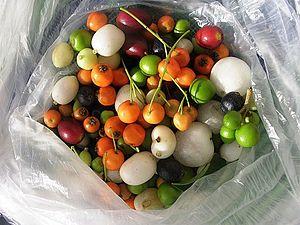
Une baie, en botanique, est un type de fruit charnu, en général indéhiscent et contenant une ou plusieurs graines, les pépins.